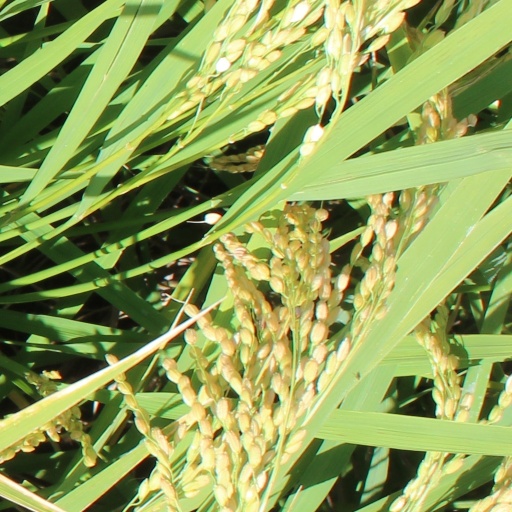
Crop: rice